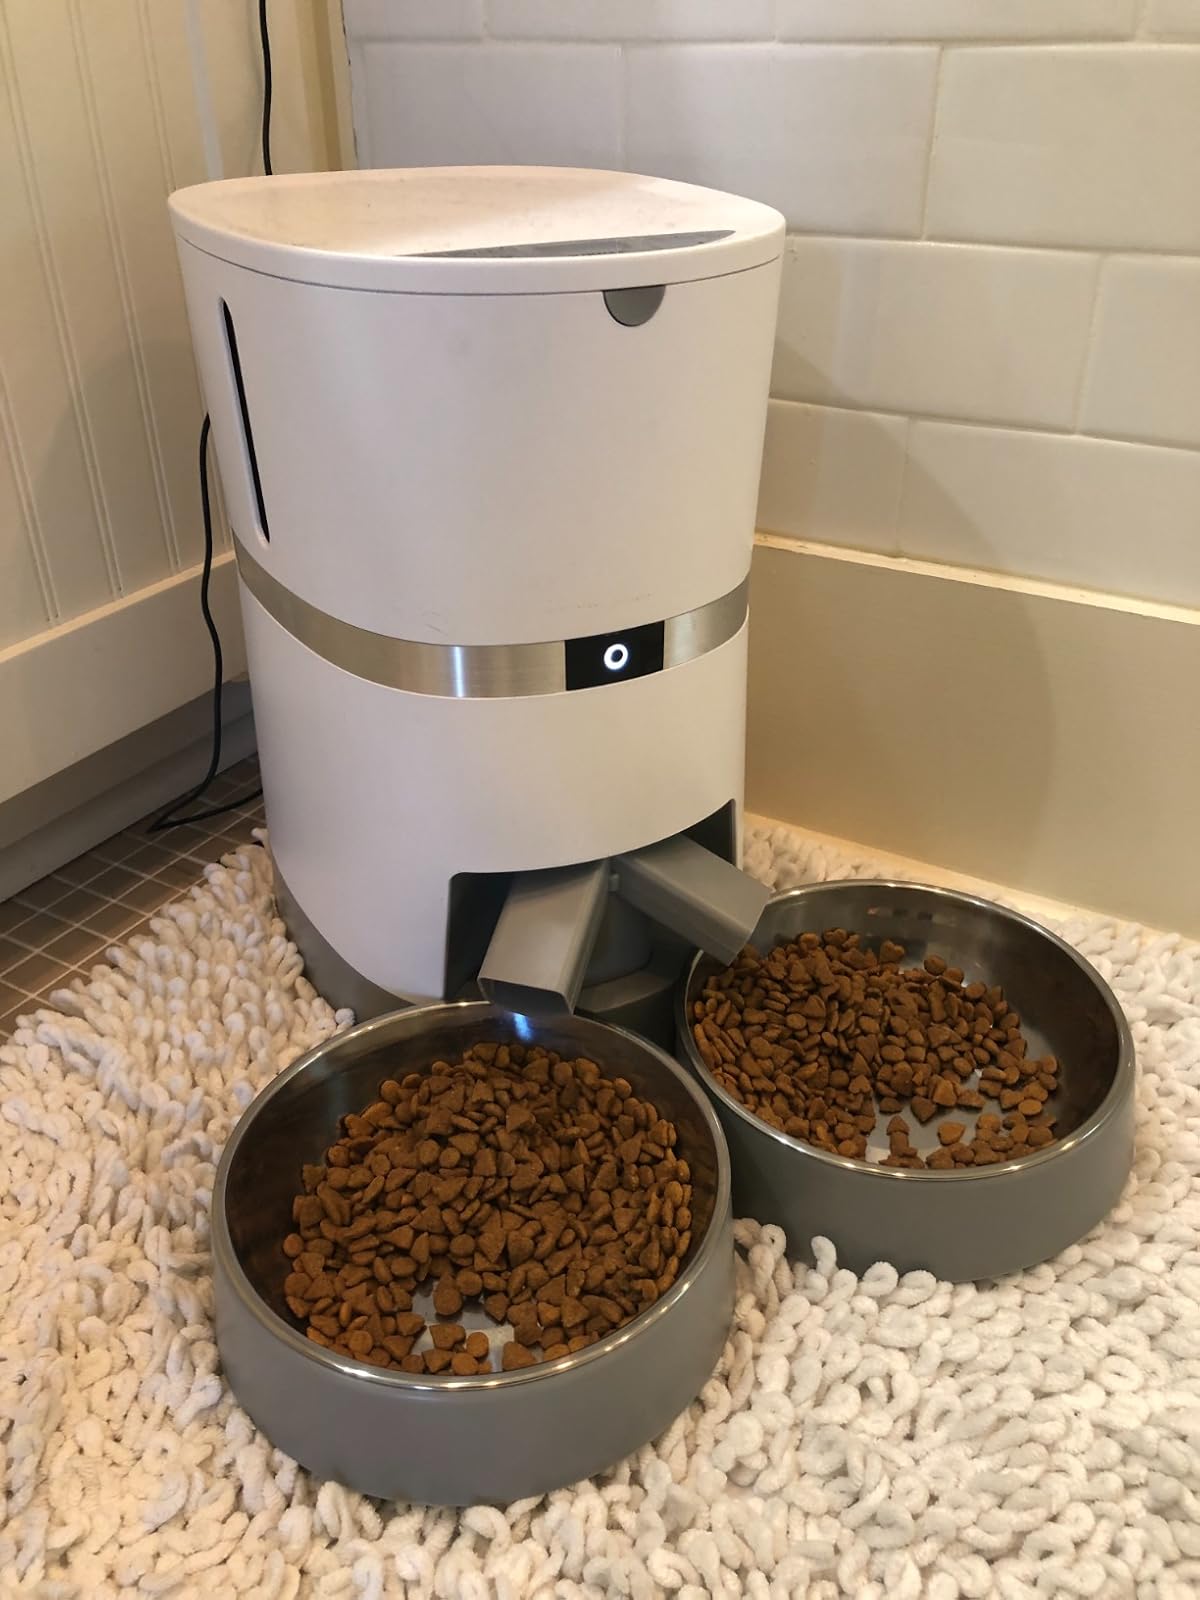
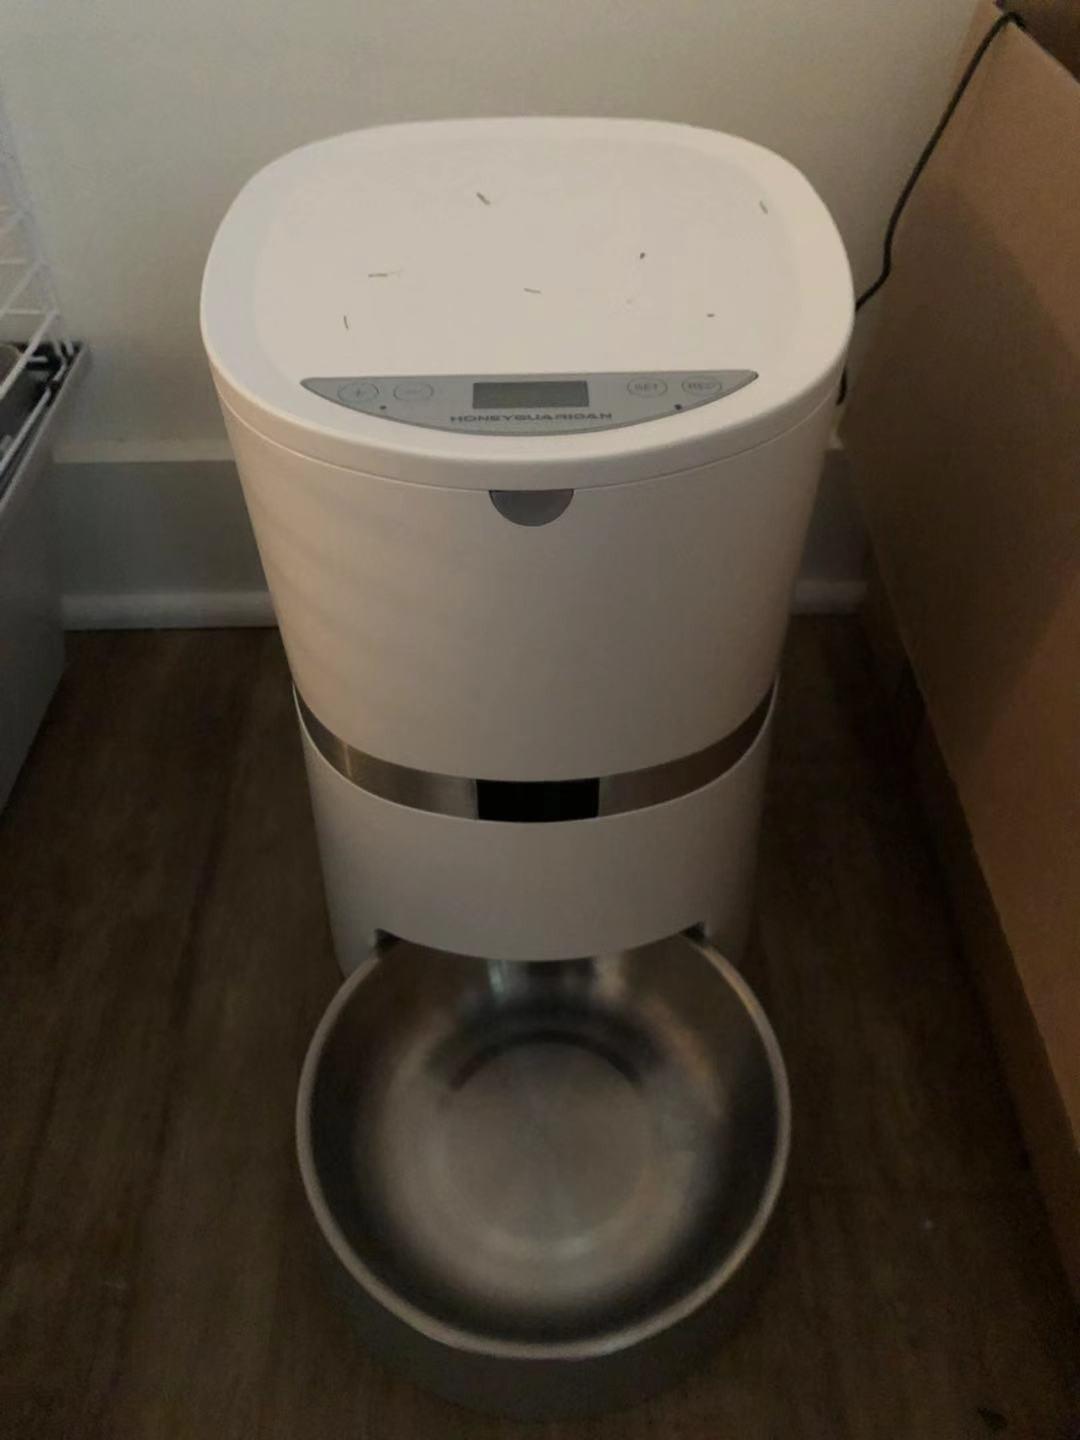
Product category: items_feeder
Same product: no